Beit Ur al-Tahta

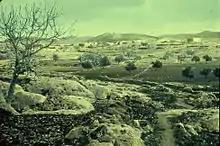
Beit Ur al-Tahta, between 1950 and 1977

Since the Six-Day War in 1967, Beit Ur al-Tahta has been under Israeli occupation. The population in the 1967 census conducted by the Israeli authorities was of 920, of whom 60 originated from the Israeli territory.